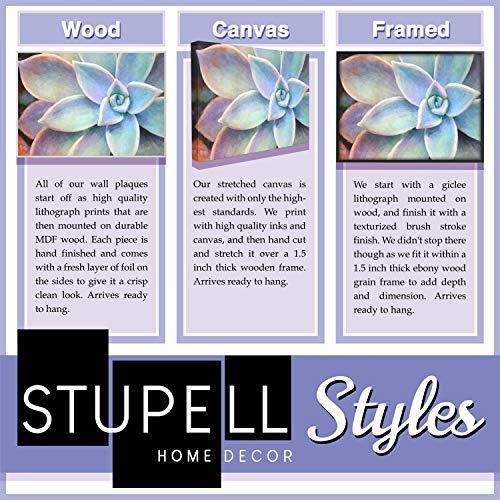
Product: The Kids Room by Stupell I Love You to The Moon and Back On Pink with White Border Rectangle Wall Plaque, 11 x 0.5 x 15, Proudly Made in USA
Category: Baby Products | Nursery | Décor | Wall Décor | Wall Plaques
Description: Lithograph Print Mounted on Sturdy 0.5 Inch MDF wood.
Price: $23.56
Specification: ProductDimensions:10x15x0.5inches|ItemWeight:2pounds|ShippingWeight:2.65pounds(Viewshippingratesandpolicies)|Department:baby-girls|Manufacturer:TheKidsRoombyStupell|ASIN:B00MF8R9QS|Itemmodelnumber:brp-1598